White hunter

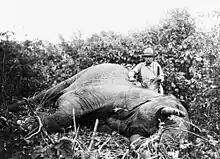
Former U.S. President Theodore Roosevelt's 1909 hunting trip helped popularize the African safari.

Around the start of the 20th century, East African hunting safaris became a fashionable pursuit among members of the privileged classes, particularly in Britain and the United States. The completion of the Uganda Railway in 1901 provided easier access to the interior highlands of British East Africa (also known then as the East African Protectorate, and now as Kenya), where large game, especially elephants, lions, Cape buffalo, and rhinoceroses, was plentiful. The white hunter served these paying customers as guide, teacher, and protector.